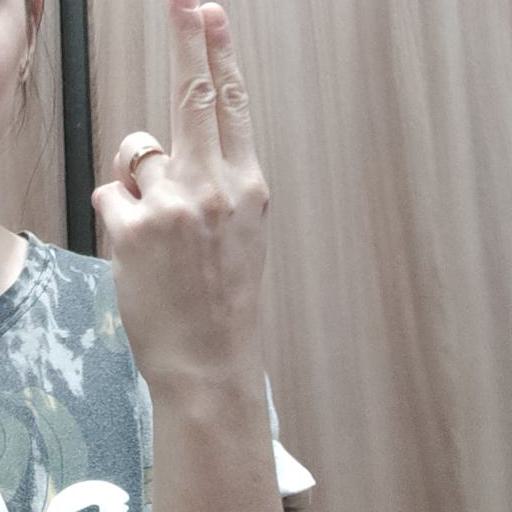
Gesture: two_up_inverted